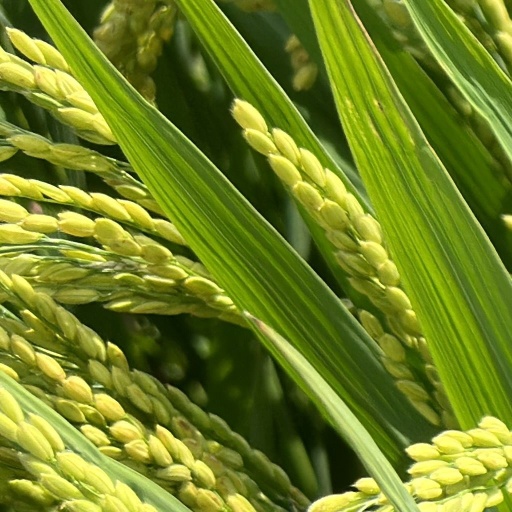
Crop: rice